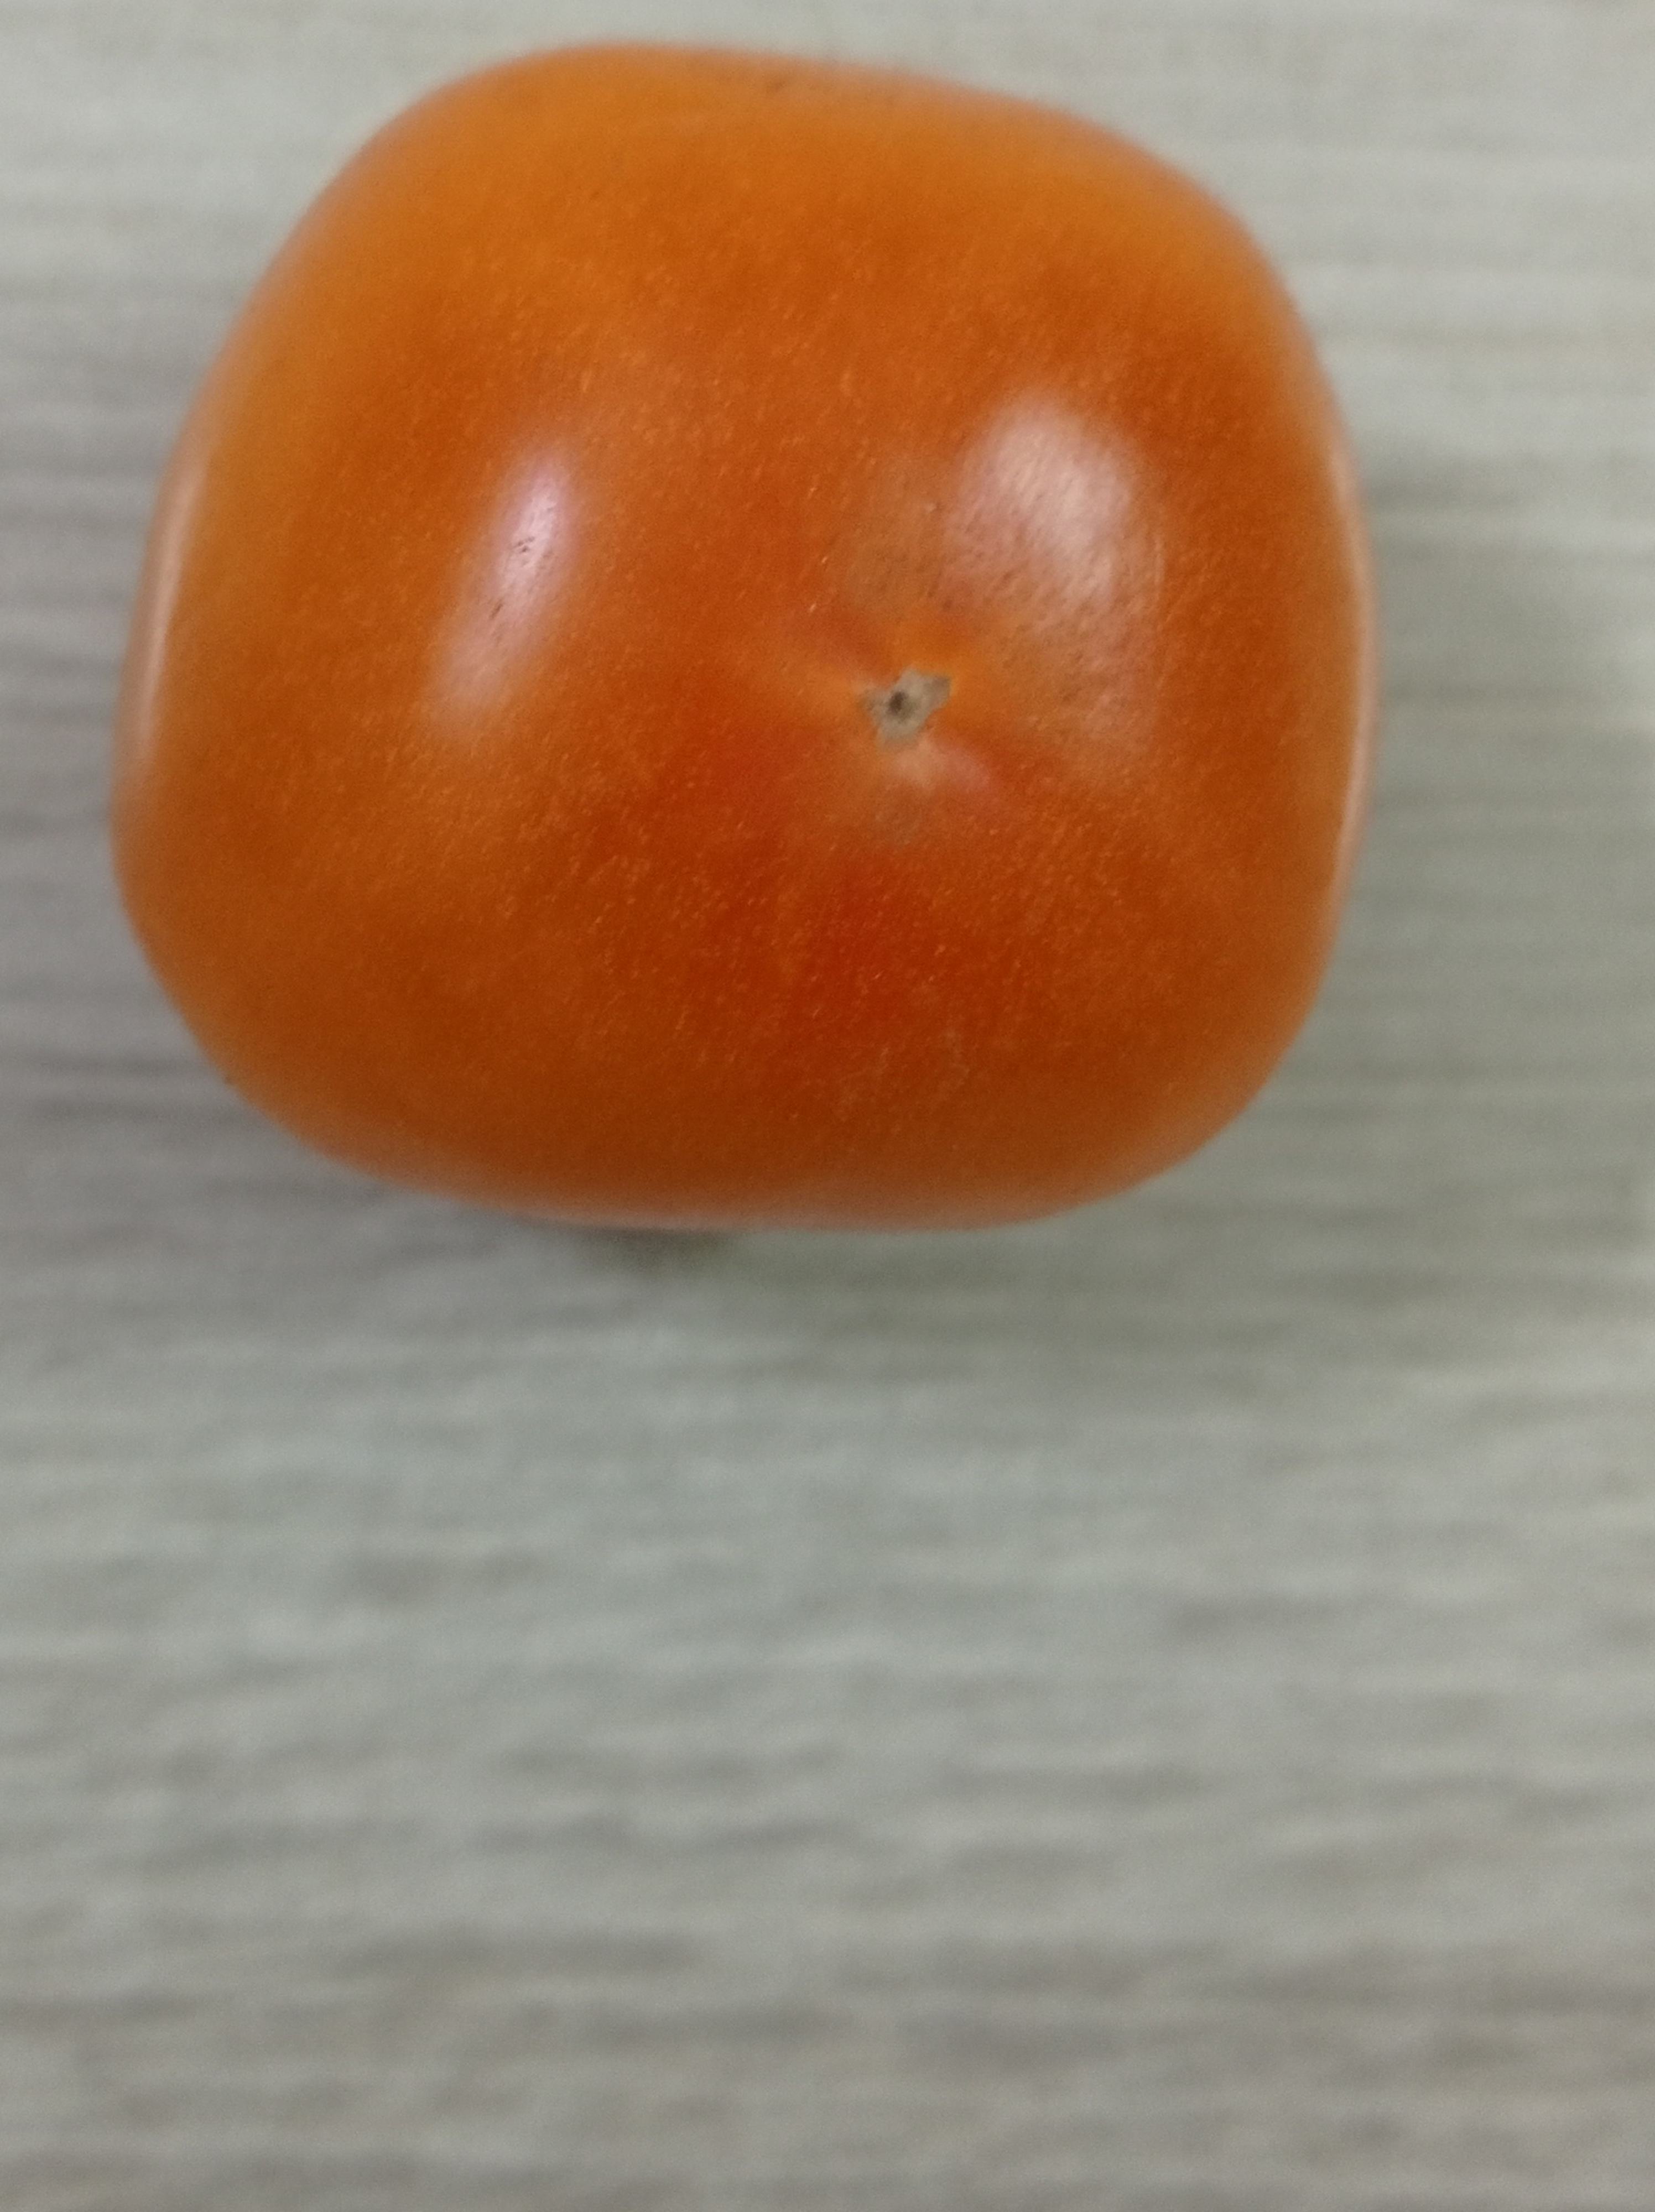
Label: Fresh